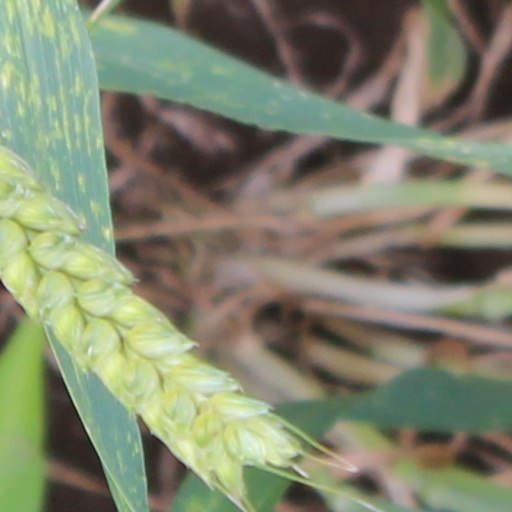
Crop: wheat